Synod of Lviv (1946)

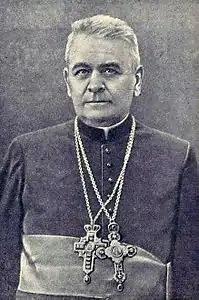
, chairman of the Sponsoring Group and the UGCC priest who oversaw the synod

Beginning in the spring of 1945 a series of articles and pamphlets by writer Yaroslav Halan accused the church of collective responsibility for subversion against the Soviet government. On 11 April Slipyj, along with four bishops were arrested, later being sent into exile throughout the Soviet Union. The arrests resulted in a dramatic decline in the activity of the UGCC: the Greek Catholic Theological Academy was closed, as were several seminaries and deacons' schools. The Russian Orthodox Church was depicted in government propaganda as the progressive force compared to the reactionary UGCC, with its loyalty to the Soviet government during the war and its role in uniting all East Slavs under a single Russian nation being particularly noted.